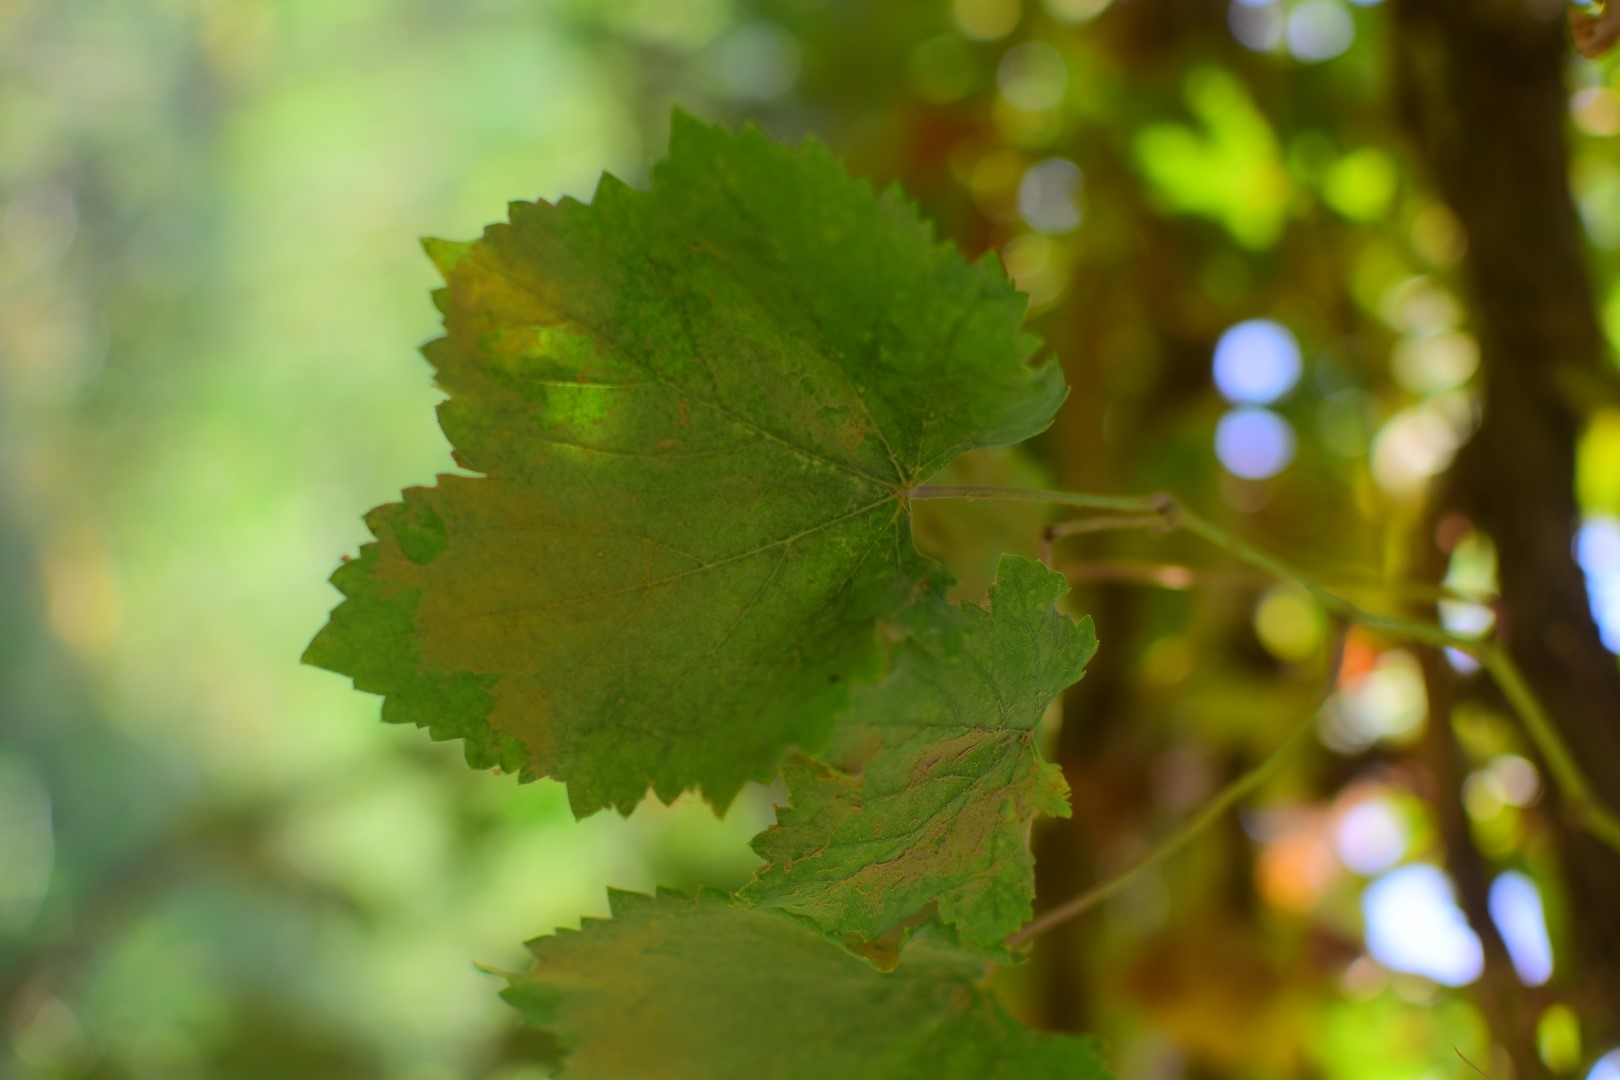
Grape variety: Deas Al-Annz